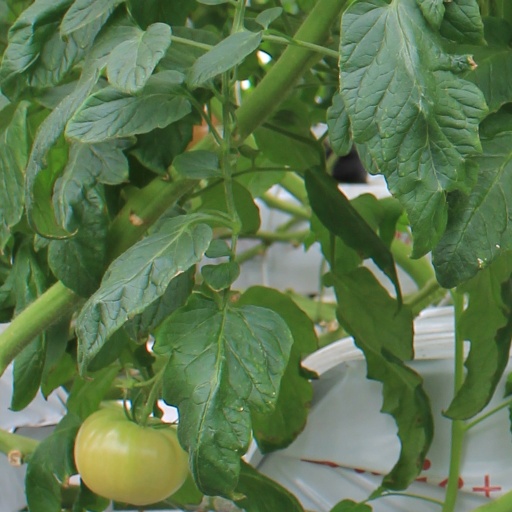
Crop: tomato